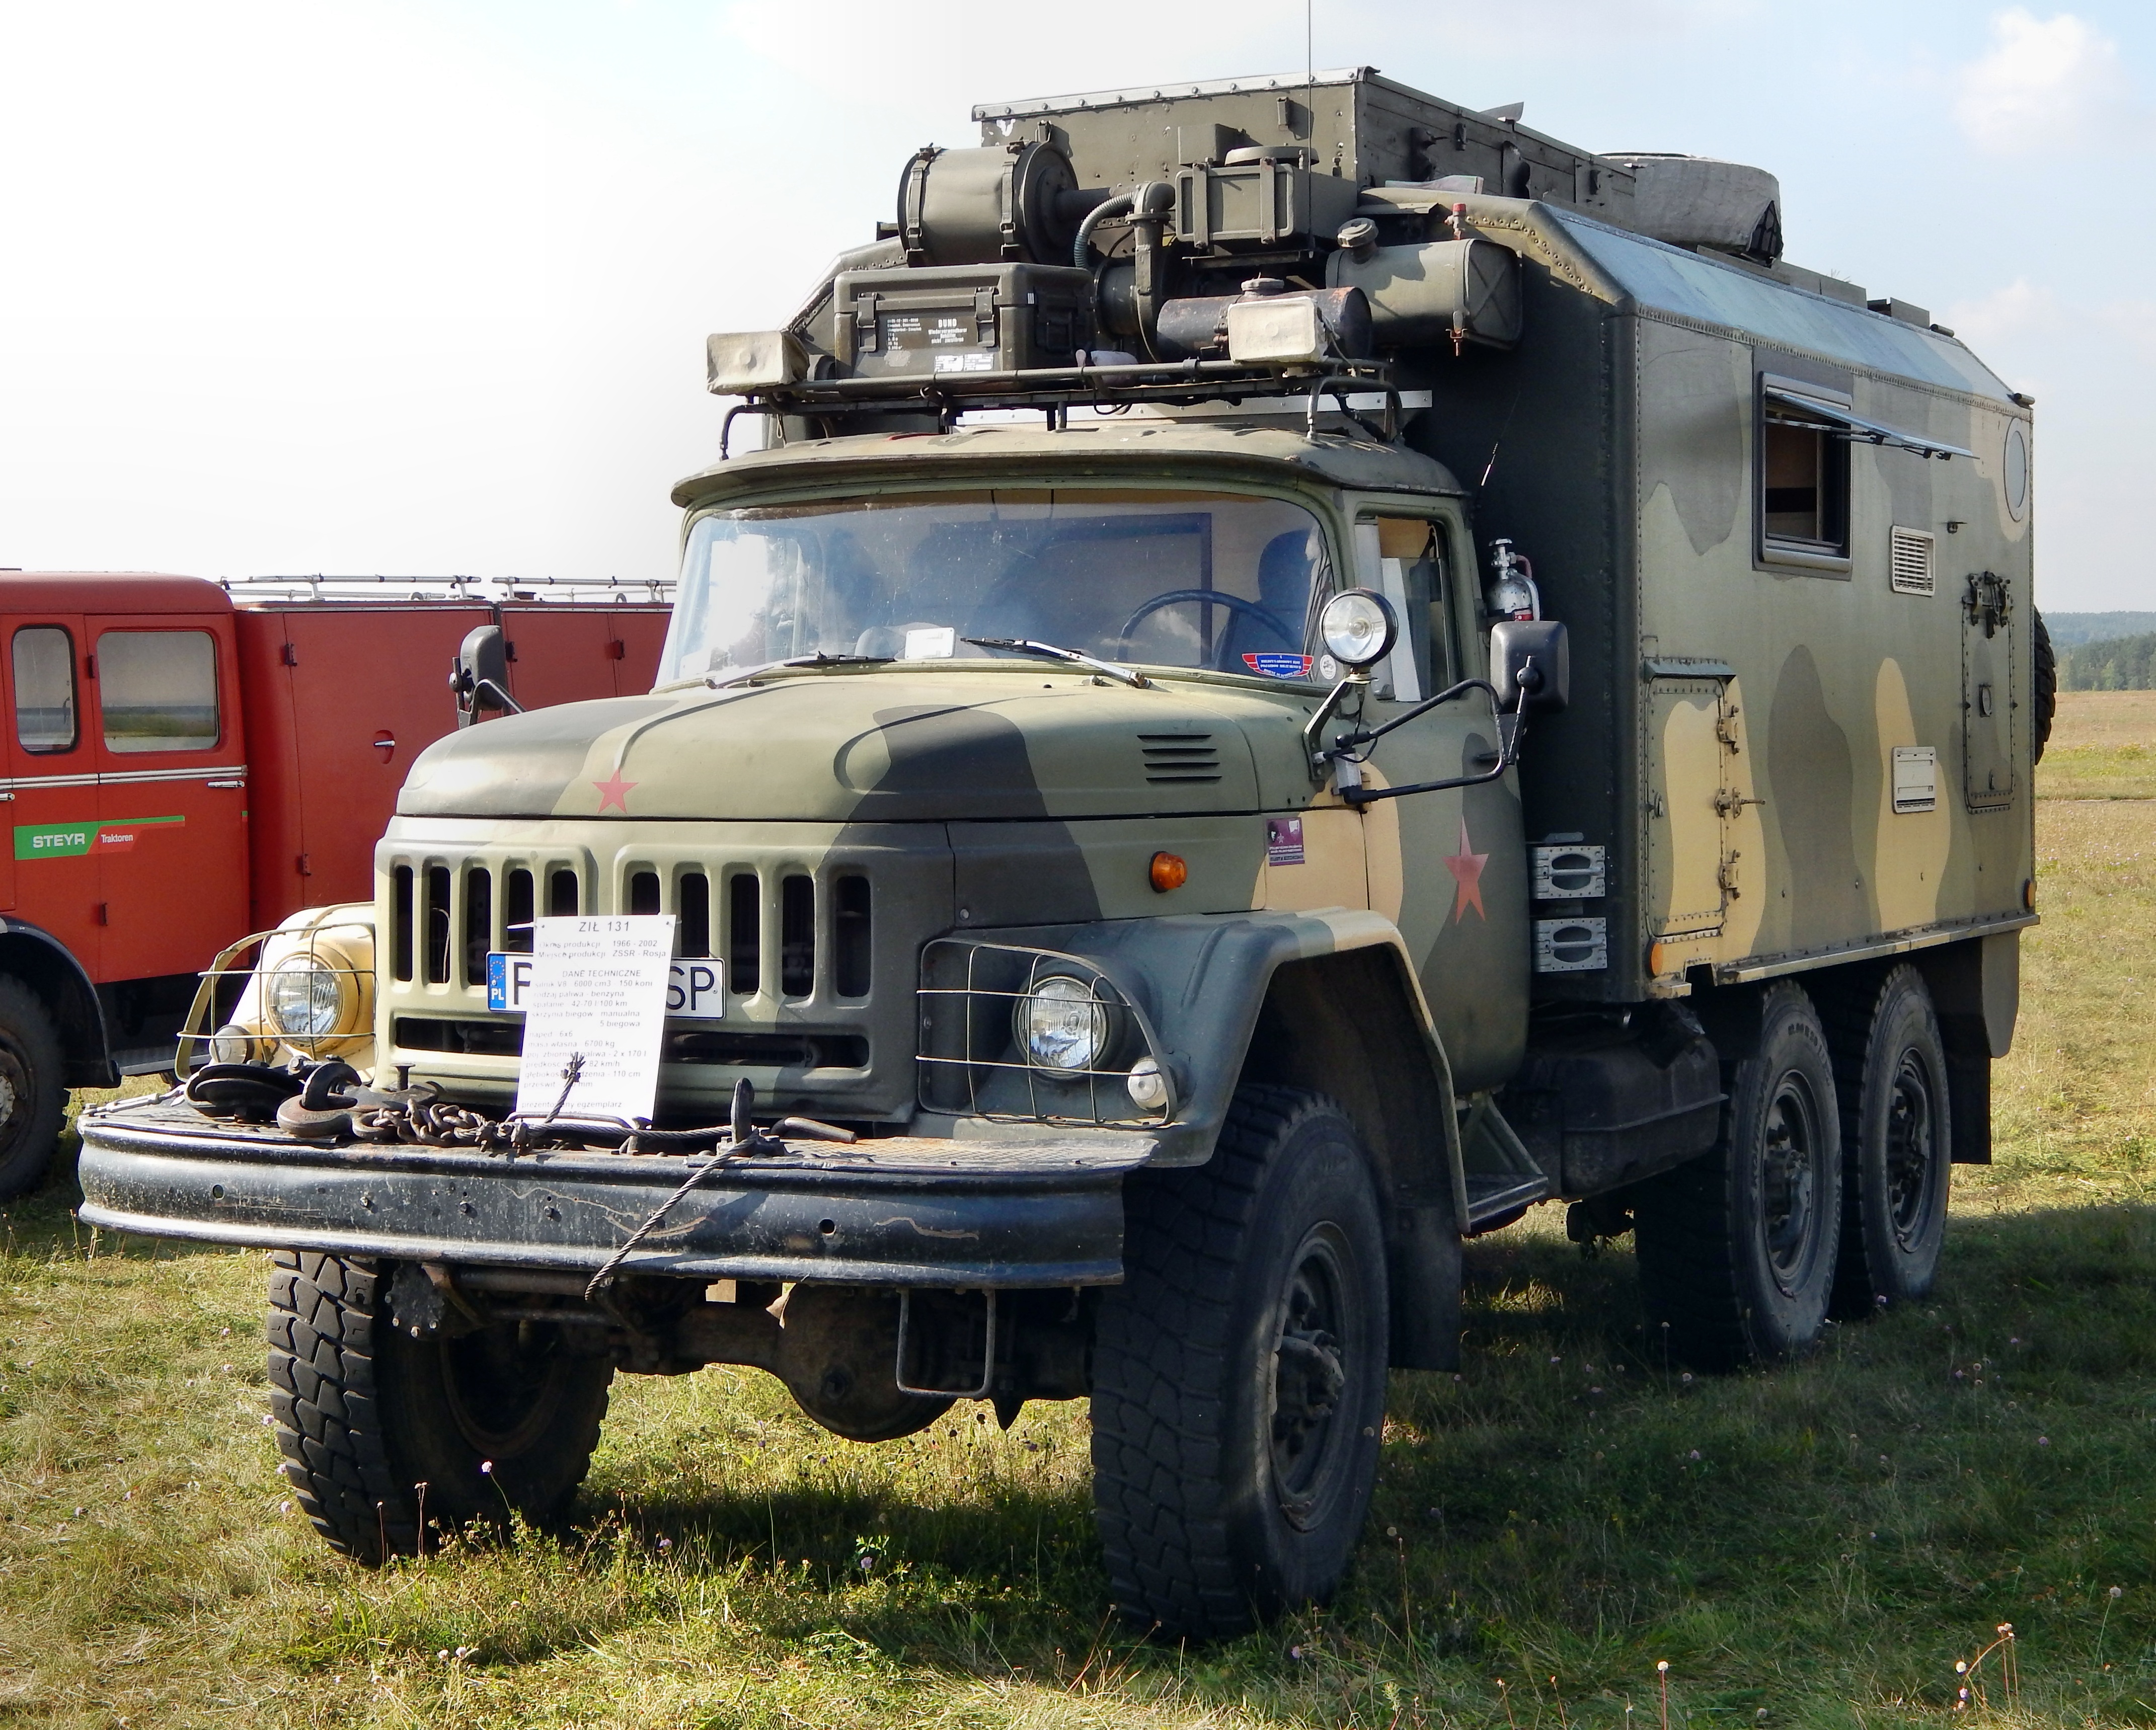
car, military, truck, army, vehicle, motor vehicle, the military, historic vehicle, armament, armored car, off roading, military vehicle, military vehicles